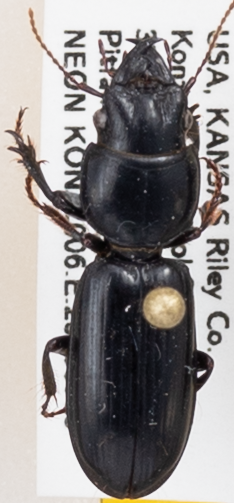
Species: Scarites subterraneus
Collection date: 2018-07-19
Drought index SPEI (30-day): -0.46
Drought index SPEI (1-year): -1.45
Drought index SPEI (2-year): -1.01